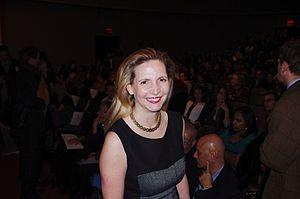
Amanda Foreman est une actrice américaine, née le 15 juillet 1966 à Los Angeles, en Californie. Elle est surtout connue pour son rôle de Meghan Rotundi dans la série Felicity. Elle est la fille de Linda Lawson, une actrice et de John Foreman, un producteur. Sa sœur cadette Julie Foreman est également actrice. Elle joue le rôle de Carrie Bowman dans la série Alias et fait des apparitions dans les films Star Trek et Super 8 de J. J. Abrams.
Amanda Foreman est une biographe américano-britannique née en 1968 à Londres. Elle est l'auteur de Georgiana, Duchess of Devonshire, biographie de Georgiana Cavendish, adaptée au cinéma sous le titre The Duchess.